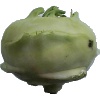
Label: kohlrabi